Code of the Lifemaker

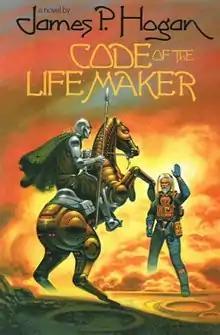
First edition (publ. Del Rey/Ballantine) Cover art by David B. Mattingly

Code of the Lifemaker is a 1983 novel by British science fiction author James P. Hogan. NASA's report "Advanced Automation for Space Missions" was the direct inspiration for this novel detailing first contact between Earth explorers and the Taloids, clanking replicators who have colonized Saturn's moon Titan.